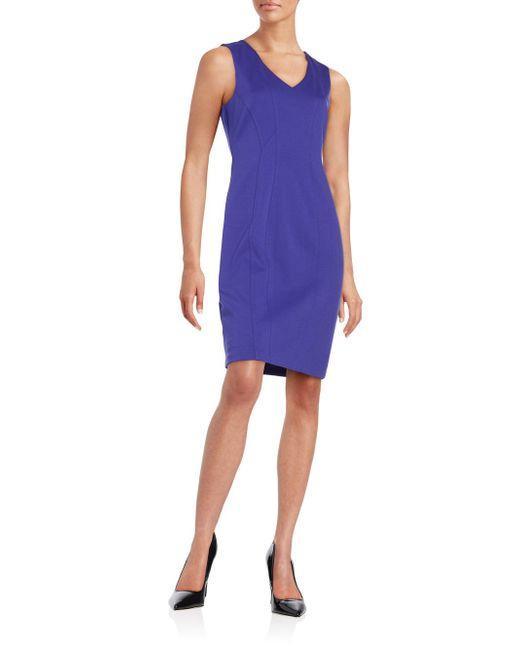
Ärmelloses lila Midikleid mit V-Ausschnitt